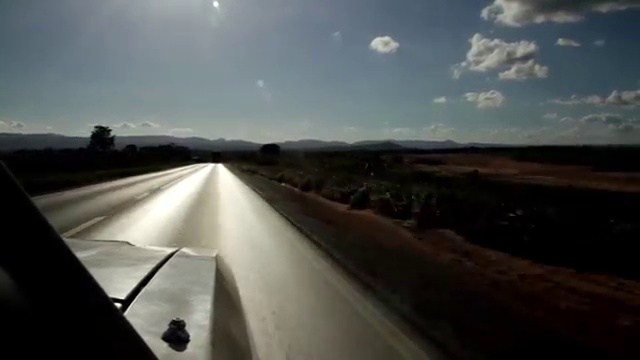
Fire: no
Smoke: no